Coron (house)

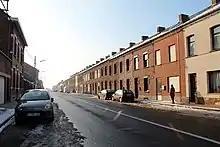
Corons at Havré, Belgium built to accommodate coal miners

In urbanism, a coron is a historical type of working-class housing found in Northern France and Belgium. Emerging during the Industrial Revolution, corons were a form of low-cost dwelling commonly found in coal mining and steelmaking regions of Wallonia and the Nord-Pas-de-Calais. Originating as a form of vernacular architecture, their design and materials were increasingly upgraded over time and some were even constructed as parts of purpose-built model villages. They can be considered a counterpart of the back-to-back housing found in industrial parts of the United Kingdom.